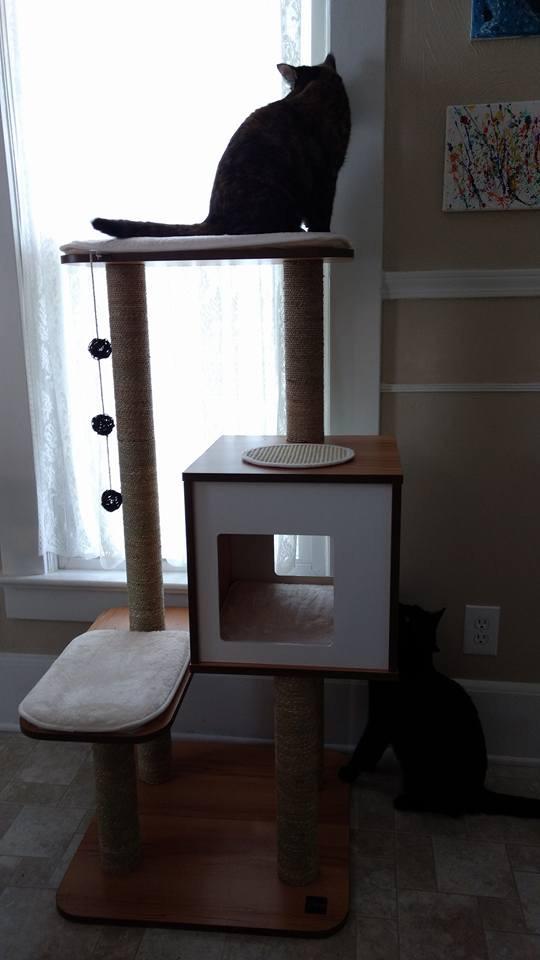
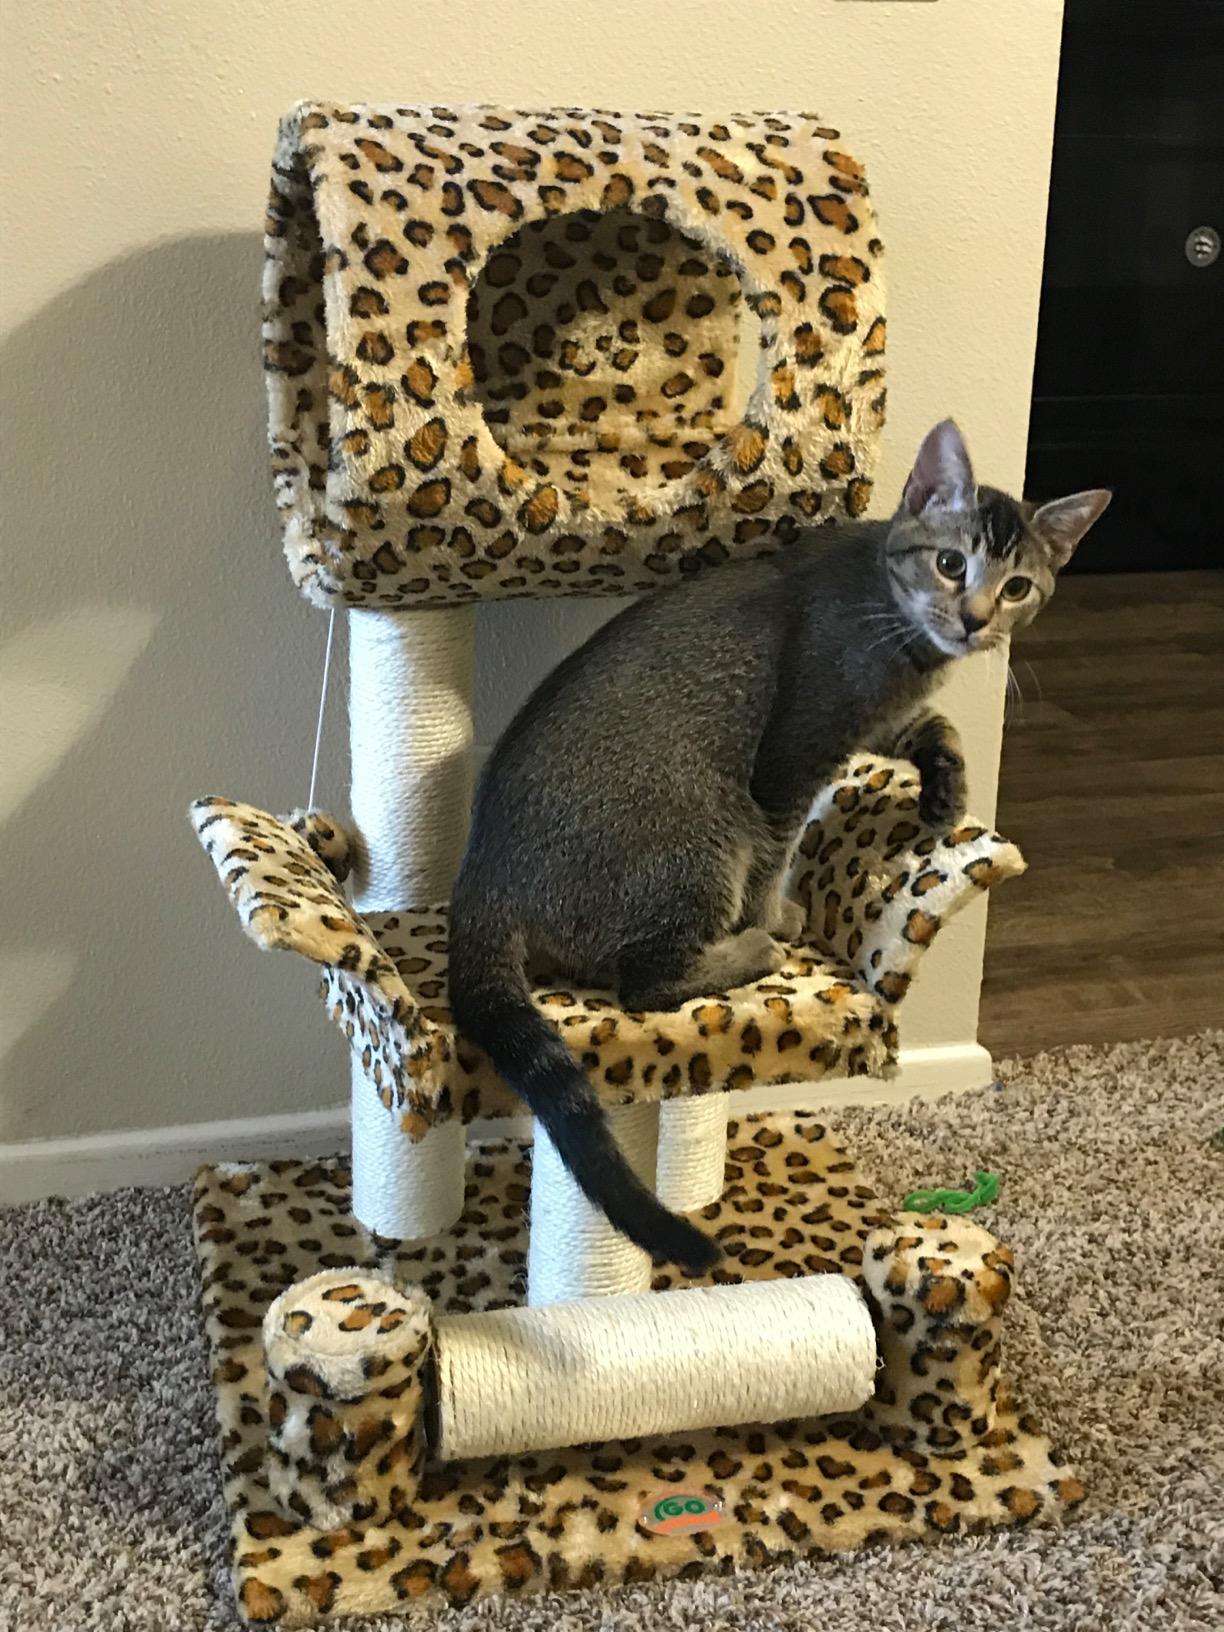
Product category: items_cat tree
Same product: no